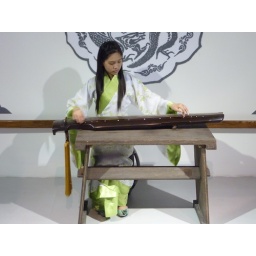
Found in the 'Chinese Provinces Pavilion' Inside the ground floor of the Chinese Pavilion.